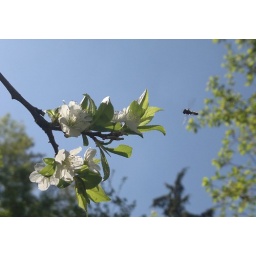
little flying bug near to a flower By my Nokia N8